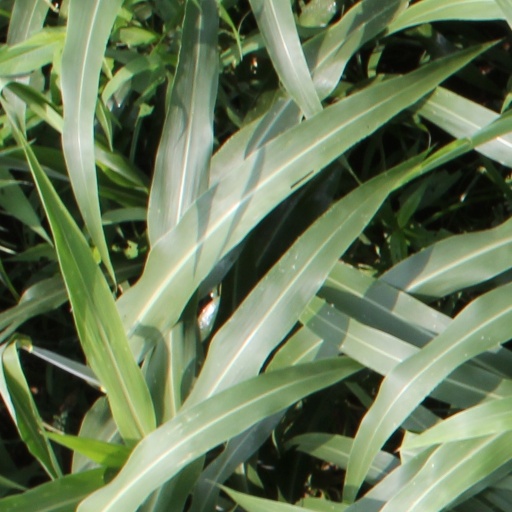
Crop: sorghum